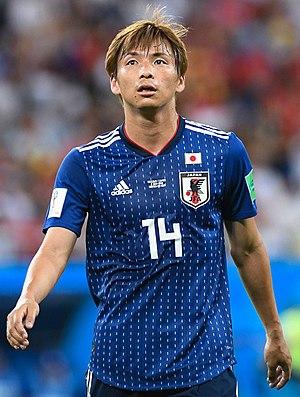
Takashi Inui, né le 2 juin 1988 à Ōmihachiman, dans la préfecture de Shiga, est un footballeur international japonais évoluant au poste d'ailier gauche au SD Eibar.